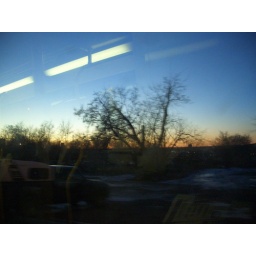
I managed to catch the bus home early enough to catch a little colour in the sky... omg! light!